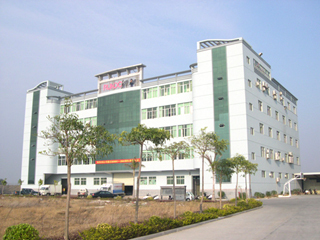
Label: not_food